Rano Raraku

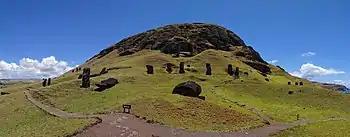
Outer slopes of Rano Raraku with many moai, some half-buried, some left still "under construction" near the mountain.

Rano Raraku is a volcanic crater formed of consolidated volcanic ash, or tuff, and located on the lower slopes of Terevaka in the Rapa Nui National Park on Easter Island in Chile. It was a quarry for about 500 years until the early eighteenth century, and supplied the stone from which about 95% of the island's known monolithic sculptures (moai) were carved. Rano Raraku is a visual record of moai design vocabulary and technological innovation, where 887 moai remain. Rano Raraku is in the World Heritage Site of Rapa Nui National Park and gives its name to one of the seven sections of the park.